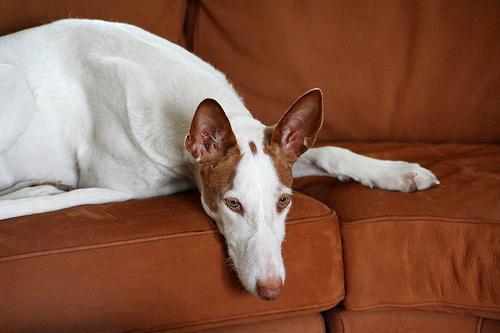
Ibizan_hound